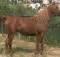
horse